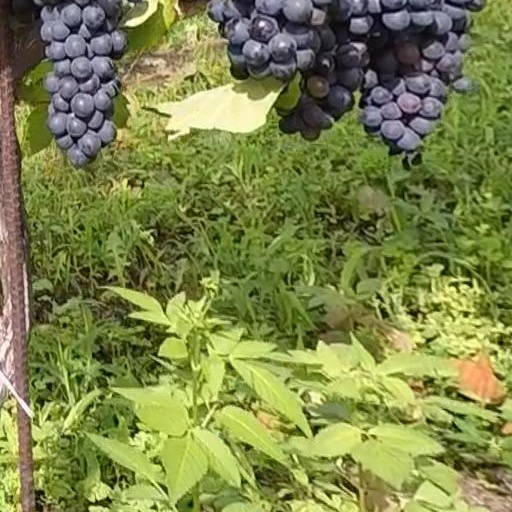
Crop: grape